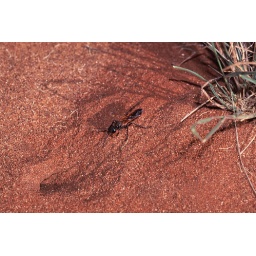
excavating a burrow, drawing backward a load of red sand beneath her head (with a type of psammophore)